Henri de La Tour d'Auvergne, Viscount of Turenne

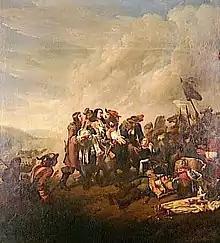
Turenne's death at the battle of Salzbach

In 1652, Turenne married Charlotte de Caumont, a daughter of the Protestant Marshal de la Force, to whom he remained deeply attached. But he sincerely deplored the division of Christianity into two hostile camps. He had always distrusted the influence of many dissident and uncontrolled sects; the history of independence in the English army and people made a deep impression on his mind, and the same fear of indiscipline which drove the English Presbyterians into royalism drew Turenne more and more towards the Roman Catholic Church. The letters between him and his wife show how closely both studied available evidence on the matter, and in the end, two years after her death, the eloquence of Bossuet and the persuasions of his nephew, the Cardinal de Bouillon, persuaded him to become Catholic in October 1668.